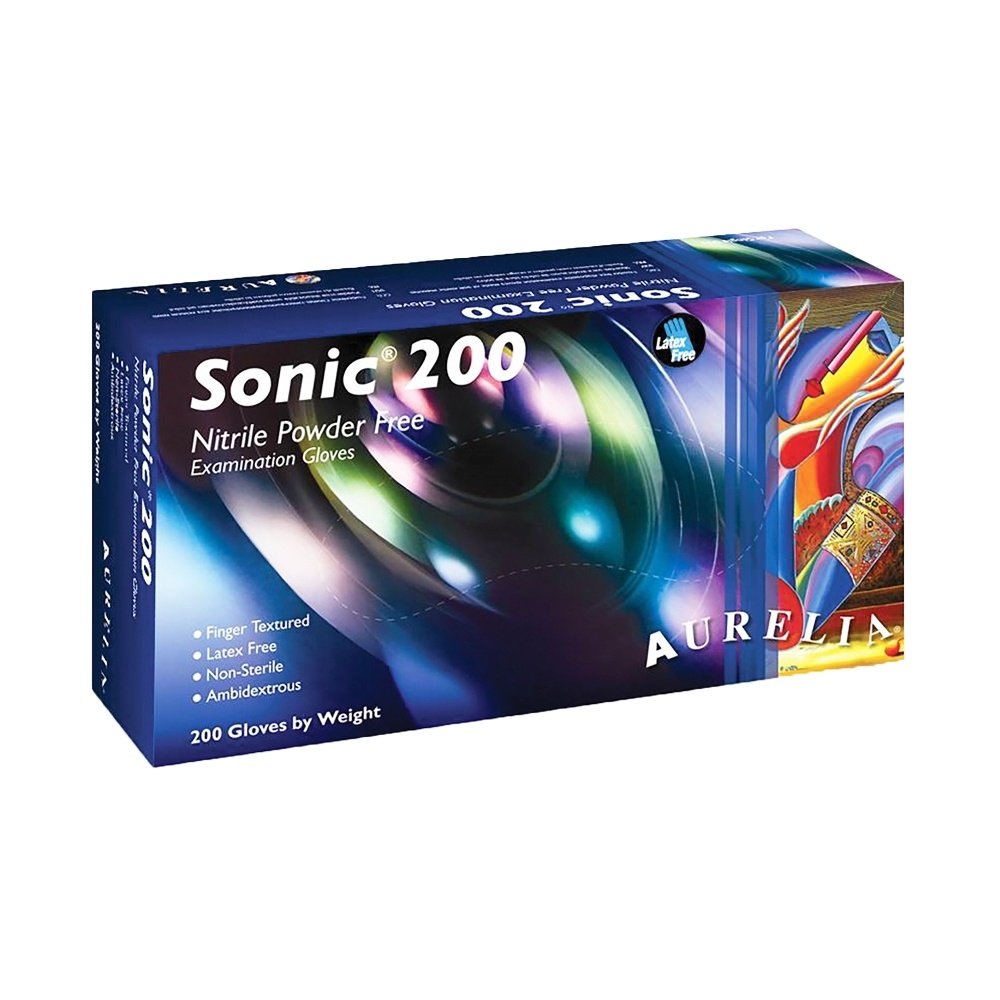
Sonic 200 Gloves Medium 200 Pcs
Sonic 200 Gloves Medium 200 Pcs
Brand: PU Wholesale & Distribution
Category: Cameras & Optics > Photography > Darkroom > Developing & Processing Equipment > Retouching Equipment & Supplies